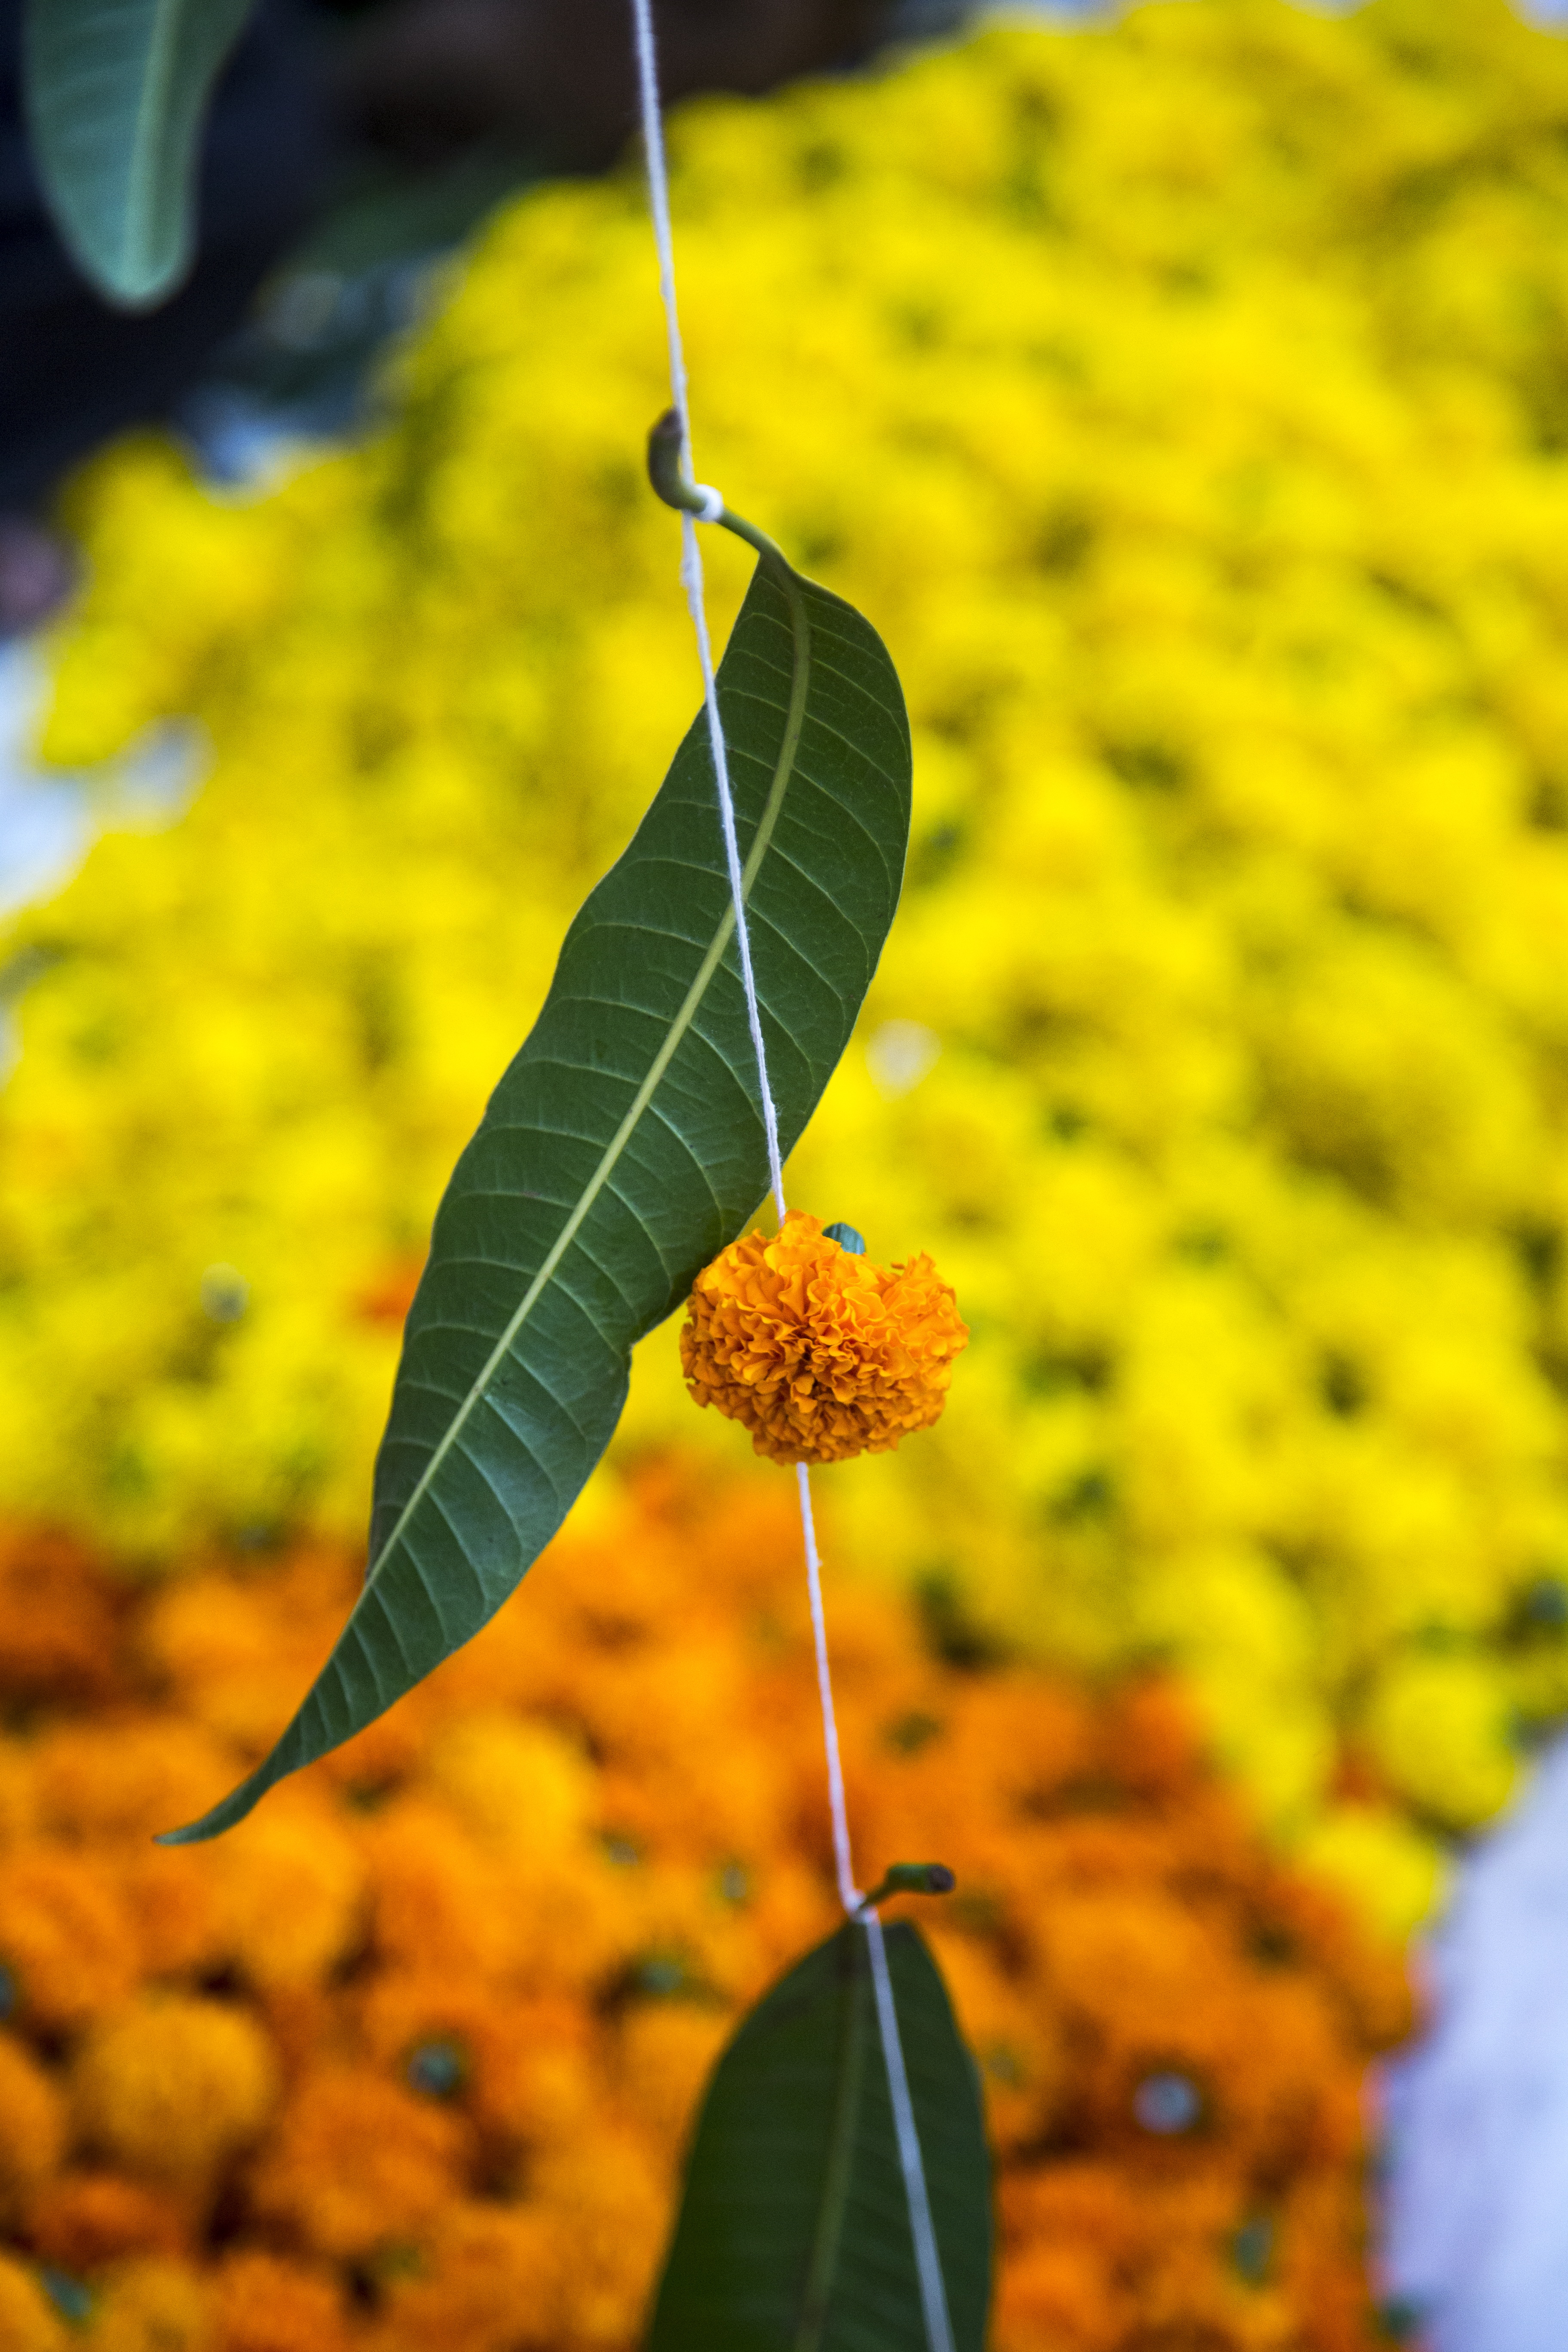
tree, nature, branch, plant, sunlight, leaf, flower, floral, decoration, pattern, green, produce, autumn, botany, yellow, flora, season, ornate, hindu, flower background, macro photography, flowering plant, maidenhair tree, plant stem, land plant, pooja